American Academy of Otolaryngology–Head and Neck Surgery

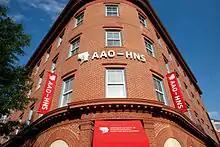
The American Academy of Otolaryngology–Head and Neck Surgery is headquartered in Old Town Alexandria, Virginia.

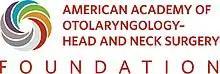
The American Academy of Otolaryngology–Head and Neck Surgery unveiled a new logo June 2018.

The American Academy of Otolaryngology–Head and Neck Surgery (AAO-HNS) is one of the world's largest professional associations for medical specialists, with nearly 12,000 specialists in the area of otolaryngology (otorhinolaryngology) - caring for the ears, nose, and throat and surgery of the head and neck. The medical disorders treated by these physicians are among the most common that afflict all Americans, young and old. They include chronic ear infection, sinusitis, snoring and sleep apnea, hearing loss, allergies and hay fever, swallowing disorders, nosebleeds, hoarseness, dizziness, and head and neck cancer.